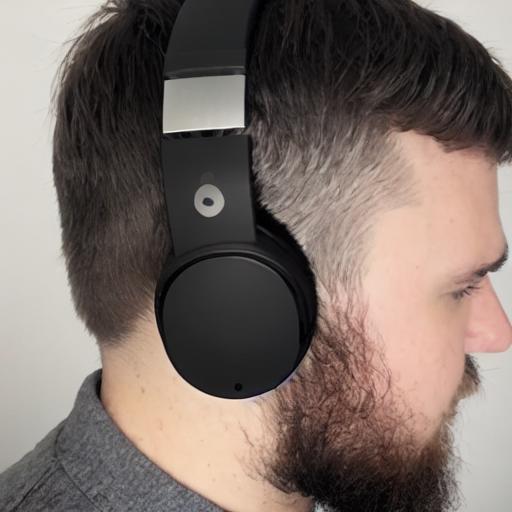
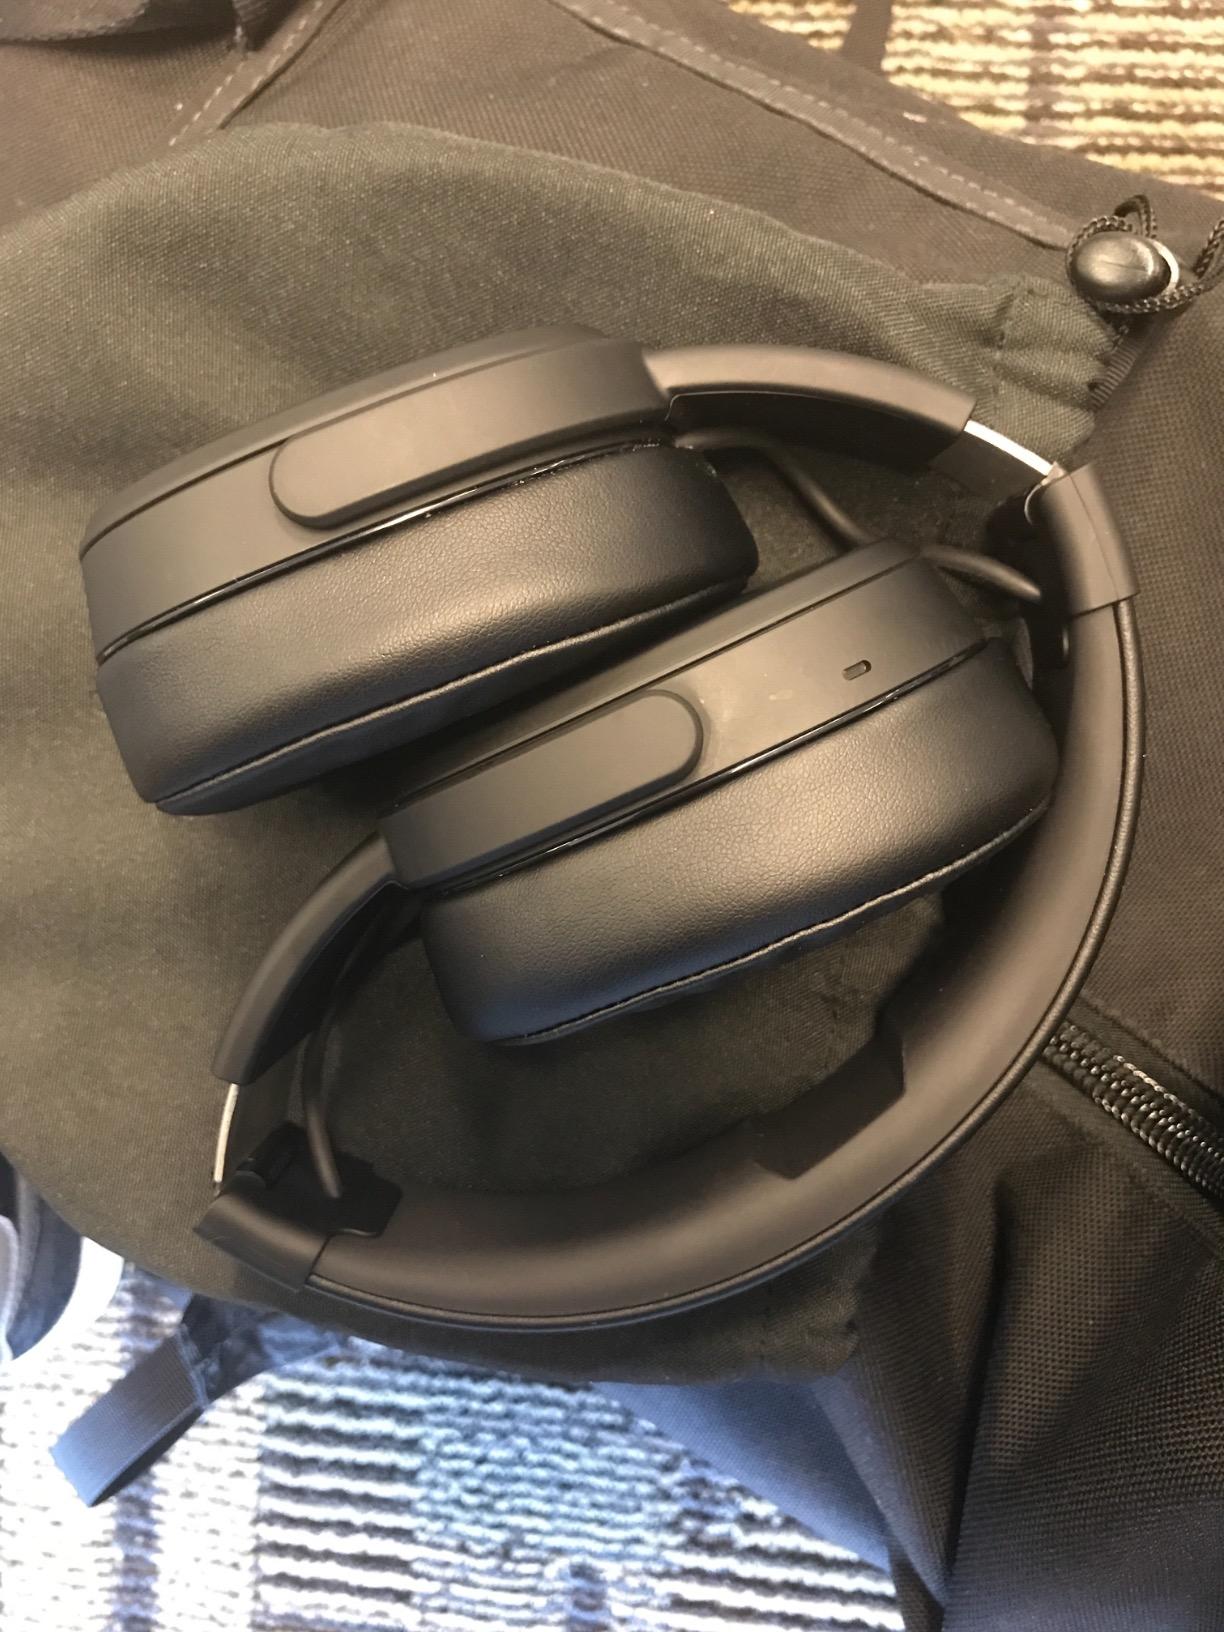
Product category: headphones
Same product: no